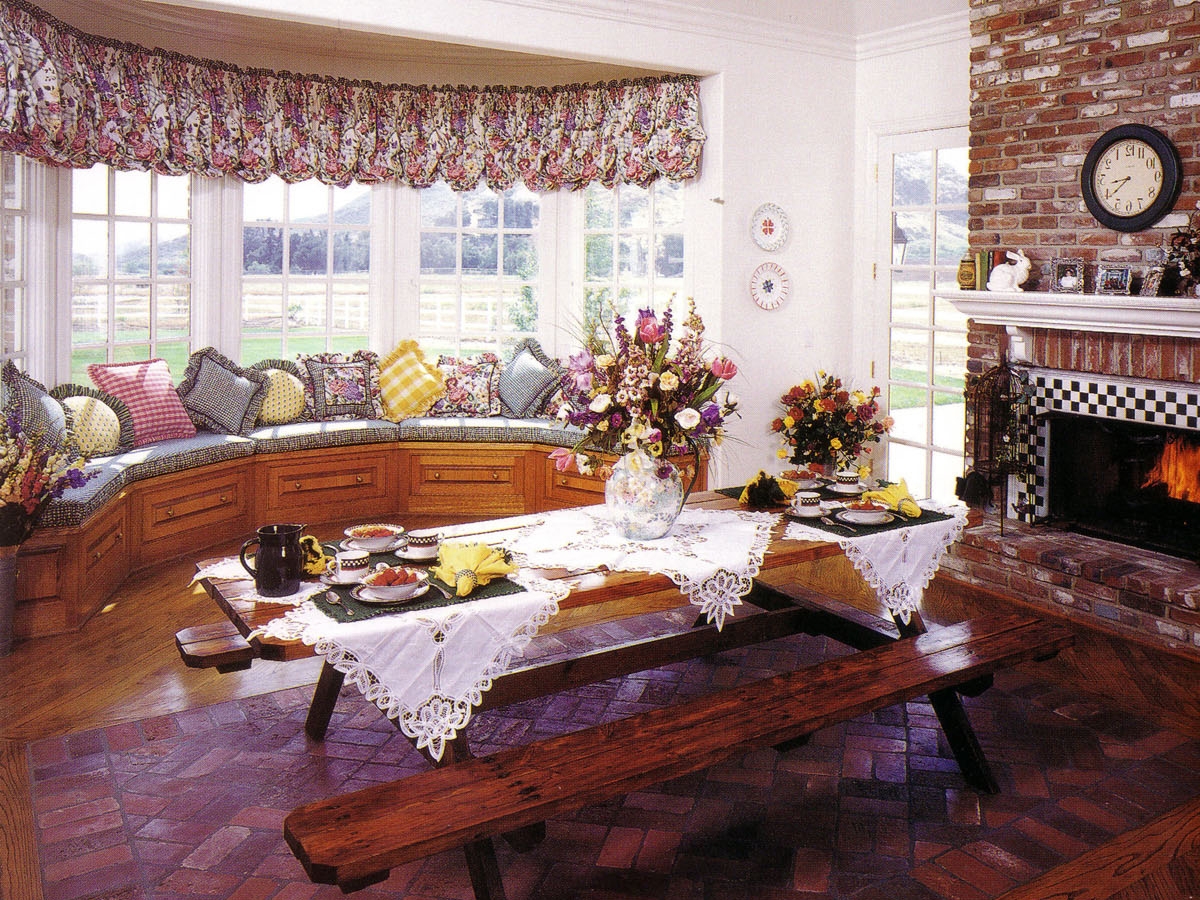
Room type: dining_room